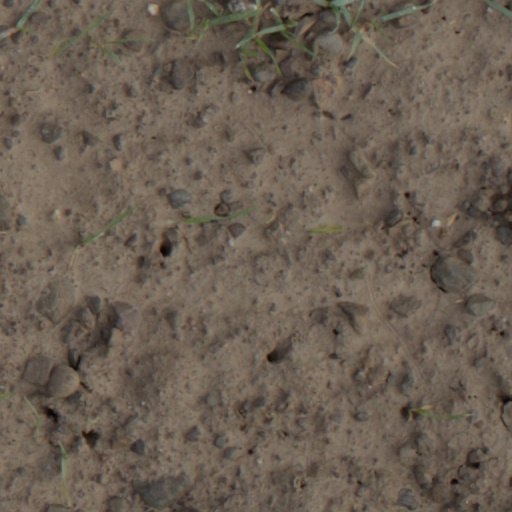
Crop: wheat